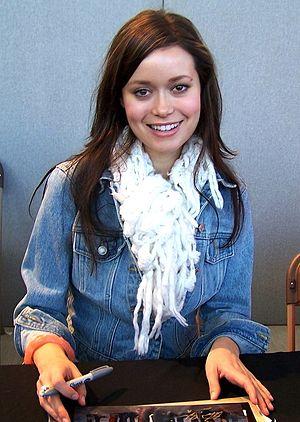
Summer Lyn Glau est une actrice et danseuse américaine née le 24 juillet 1981 à San Antonio. Elle est surtout connue pour son rôle de River Tam dans la série Firefly suivie du film Serenity, ainsi que pour son interprétation du cyborg Cameron Phillips dans la série télévisée Terminator : Les Chroniques de Sarah Connor.